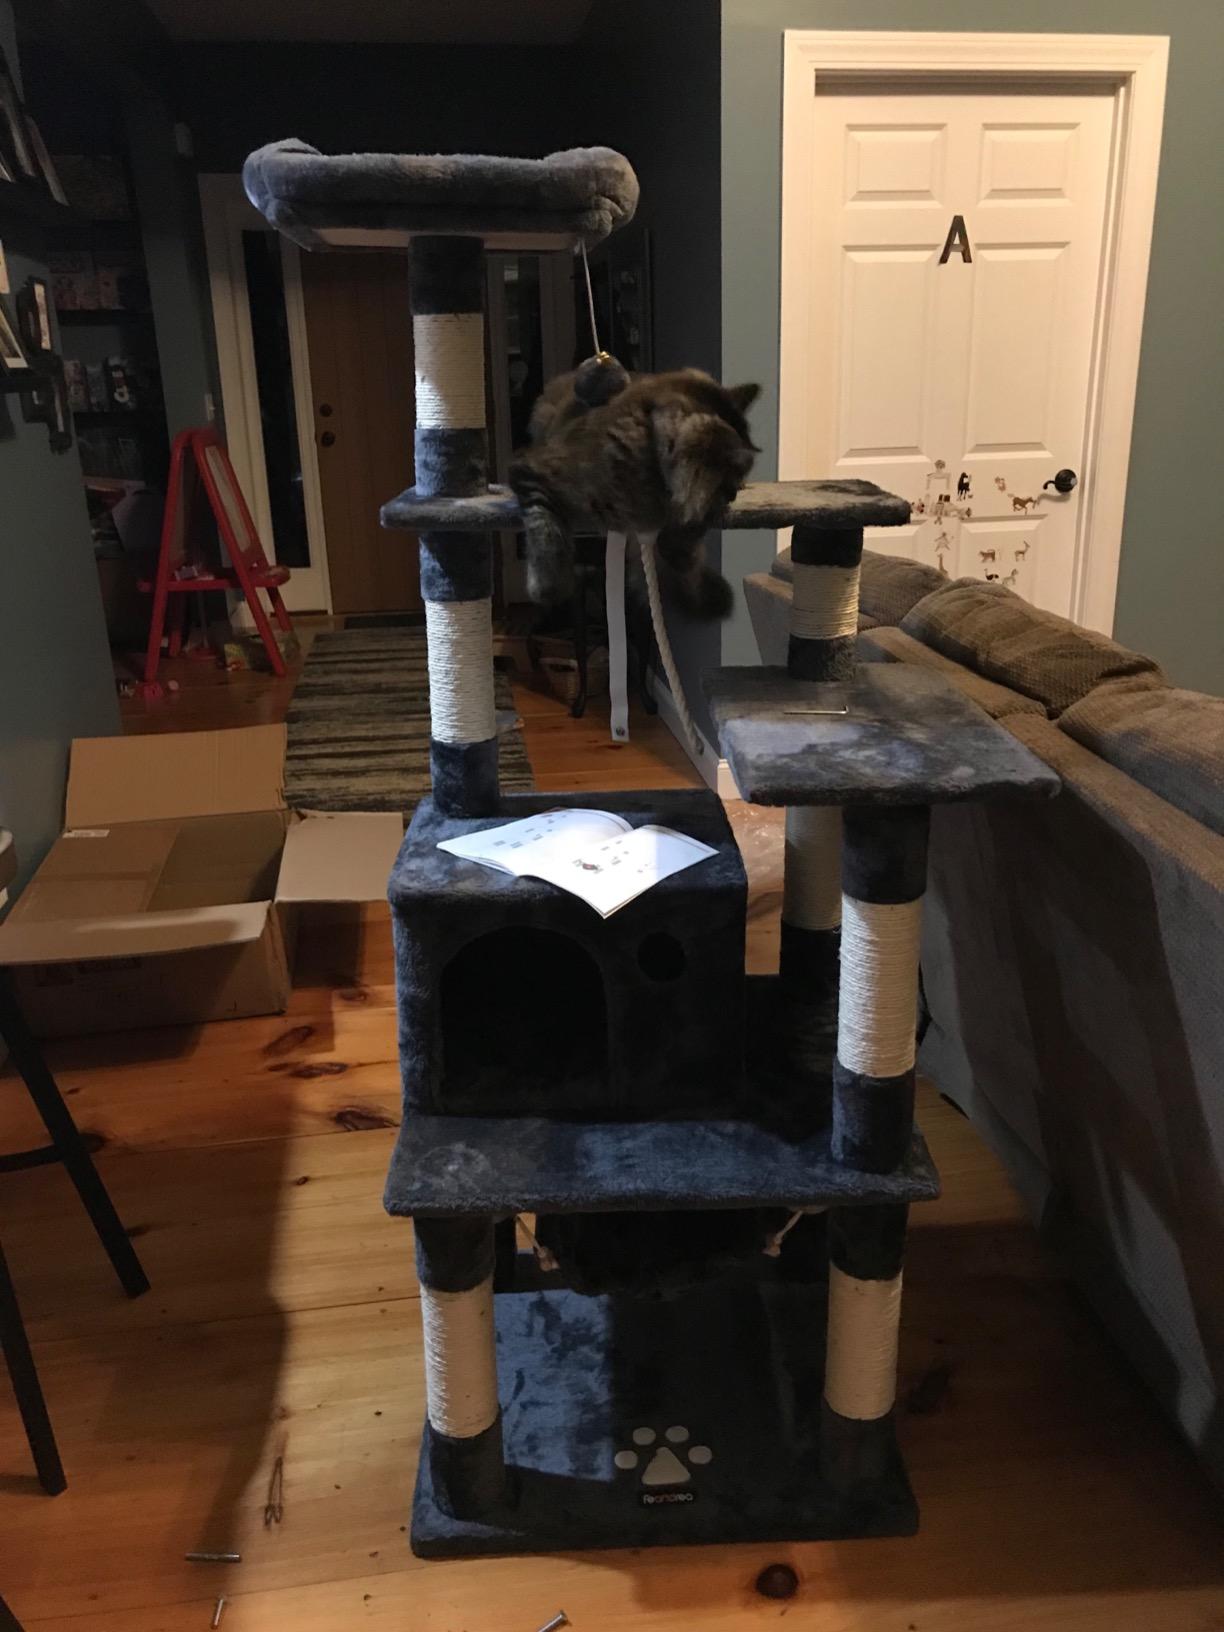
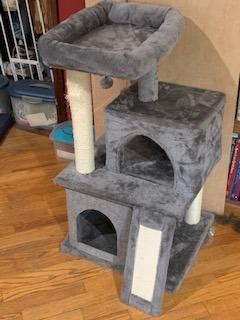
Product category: items_cat tree
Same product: no